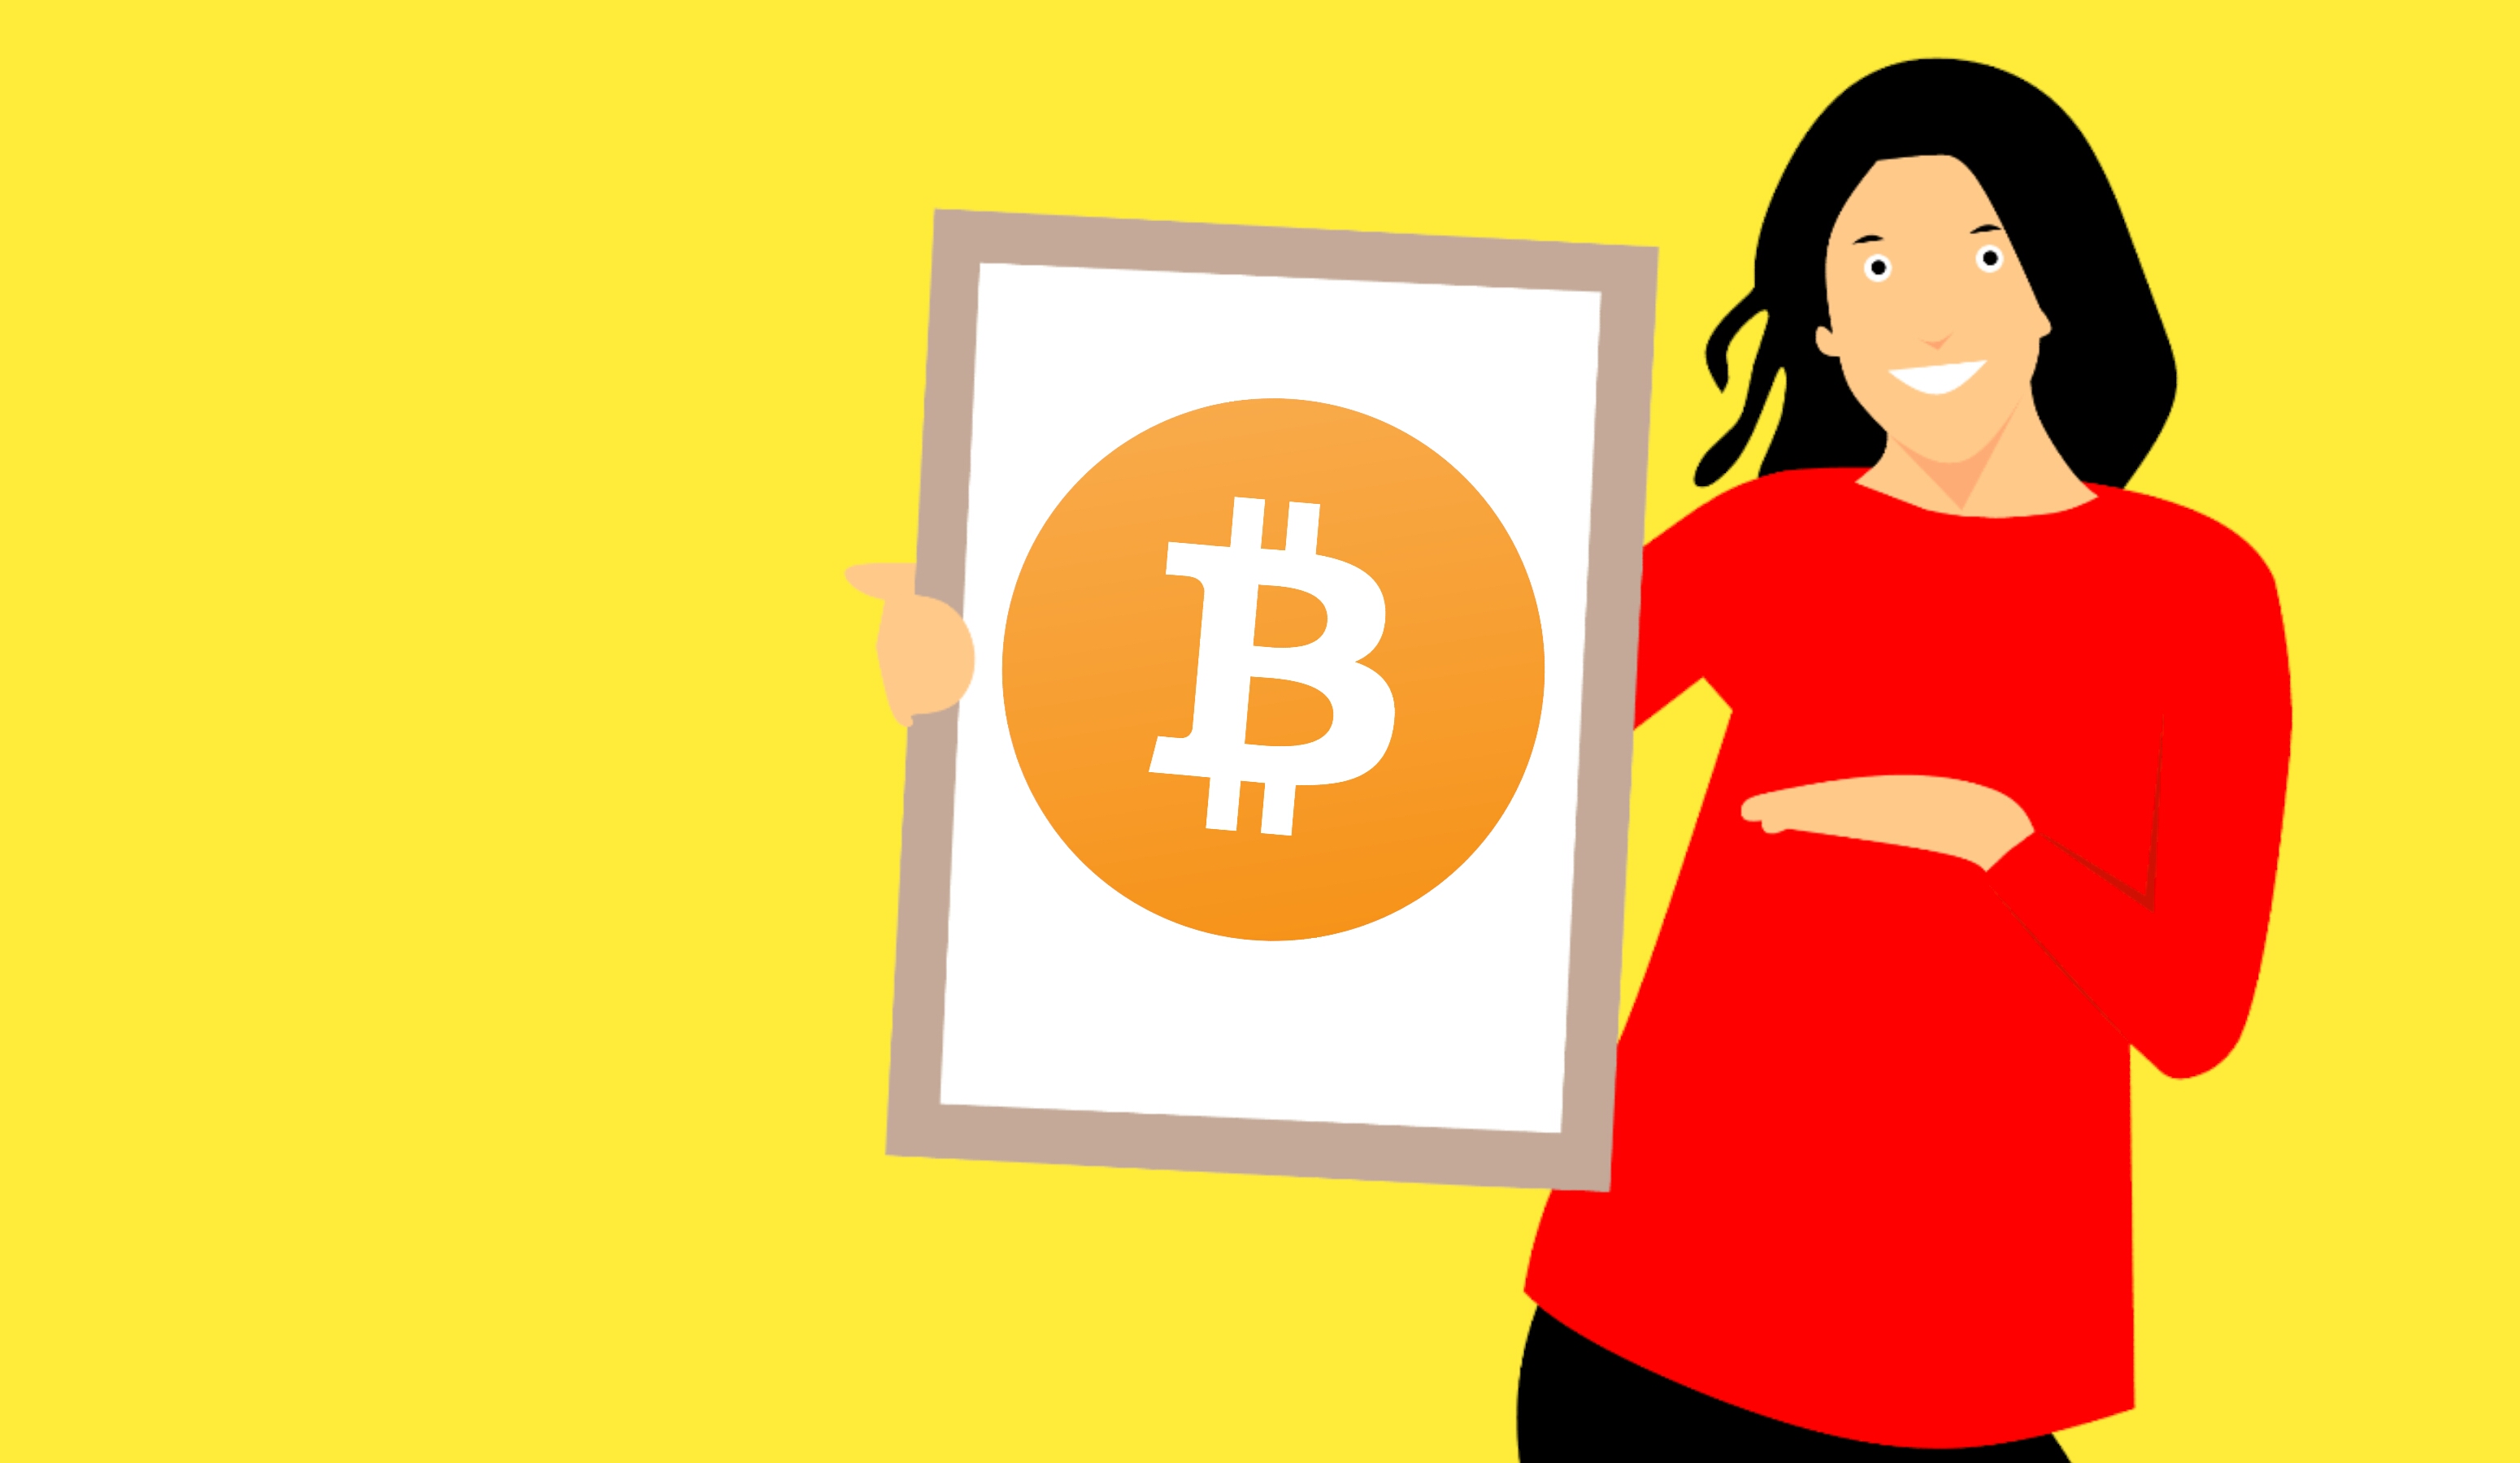
bitcoin, logo, digital, money, currency, symbol, virtual, internet, icon, woman, board, smiling, yellow, facial expression, text, smile, shoulder, cartoon, human behavior, t shirt, standing, font, communication, happiness, conversation, line, design, illustration, graphic design, girl, brand, graphics, computer wallpaper, clip art, joint